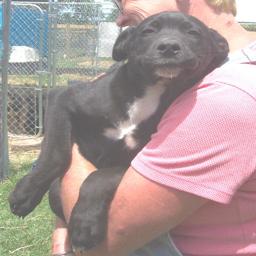
Animal: dogs